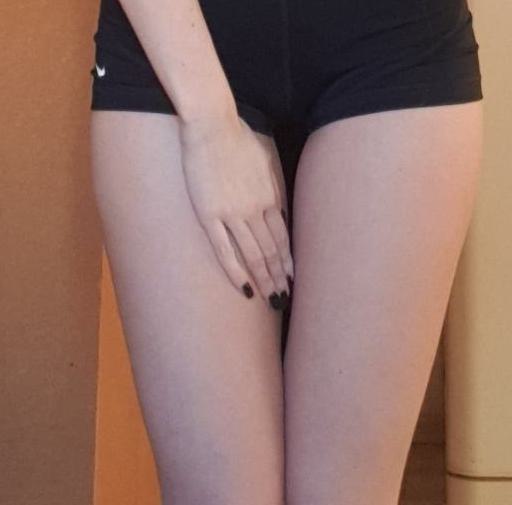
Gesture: no_gesture